List of church buildings in Indonesia

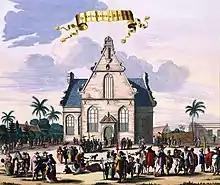
The Old Dutch Church's first form, whose base is still visible in Museum Wayang

Around 10.5% of Indonesia's total population are Christians (2023), and there are approximately 76,517 churches across Indonesia. This list strictly includes notable church buildings and their historic significance in Indonesian history.